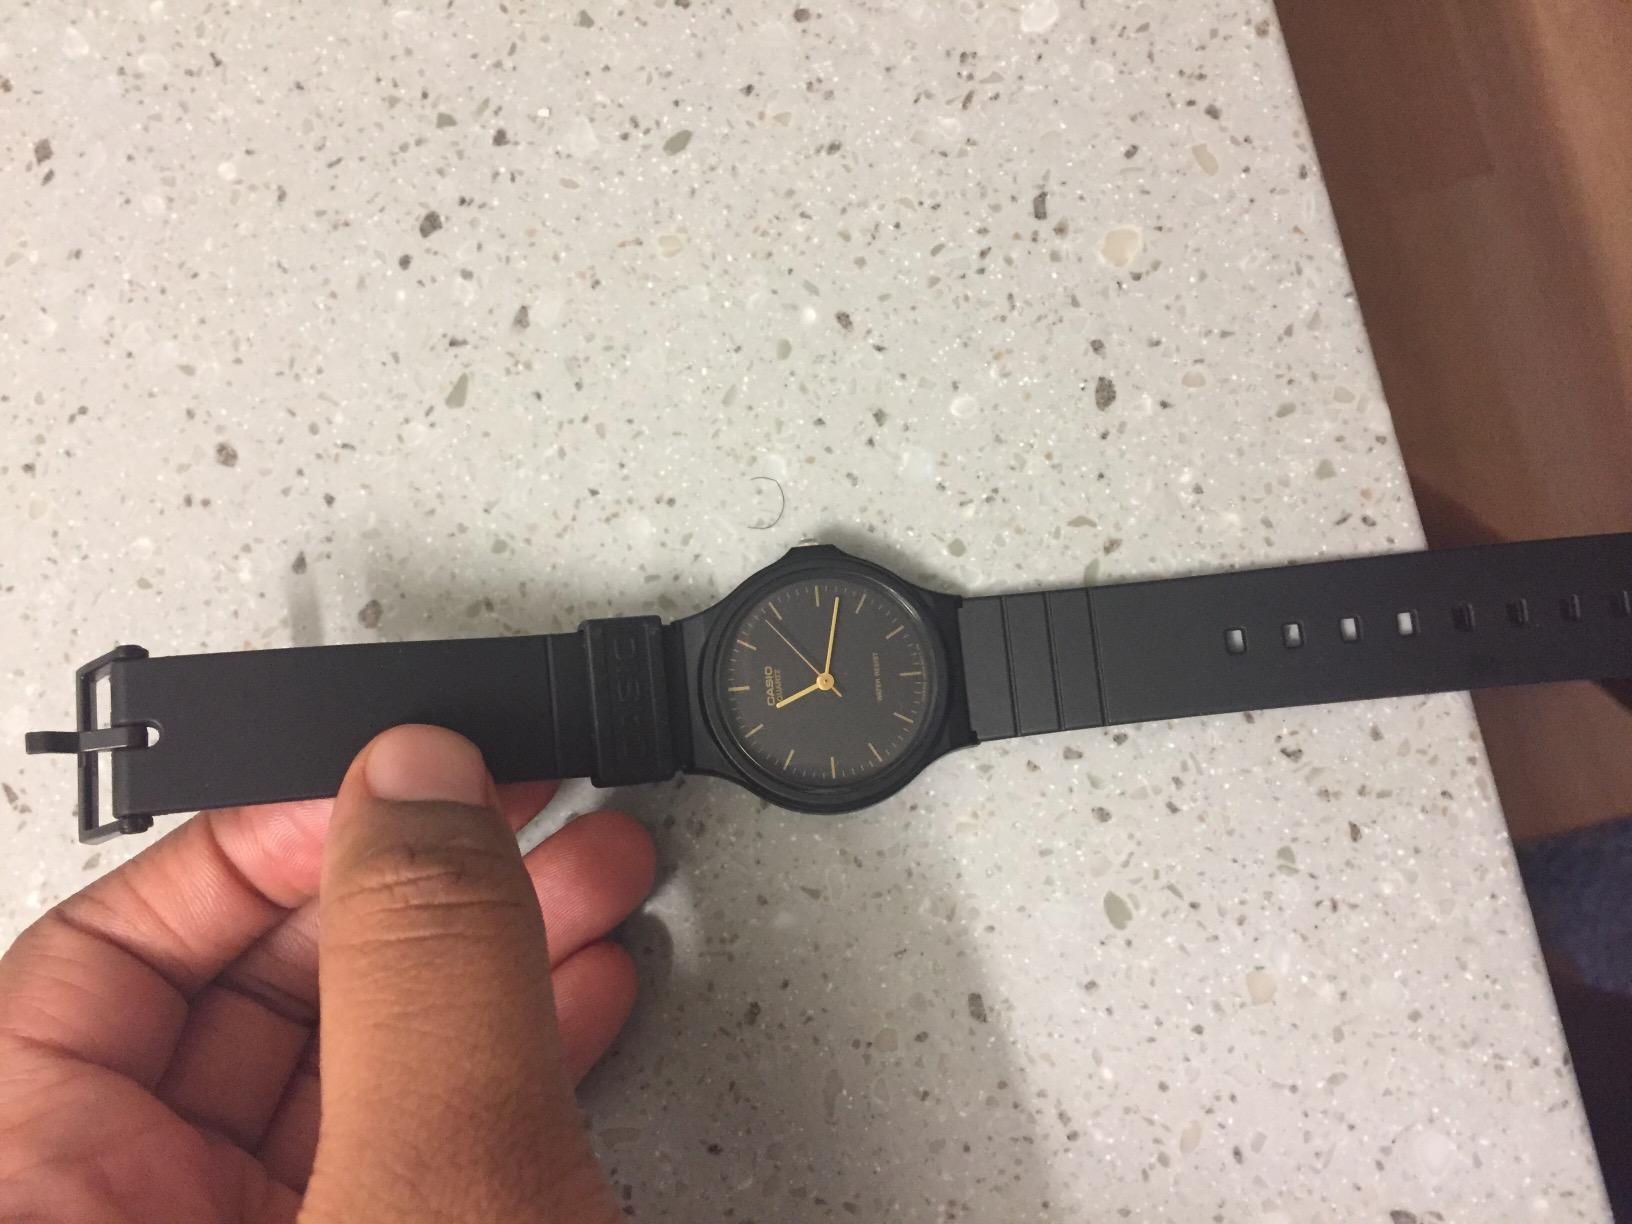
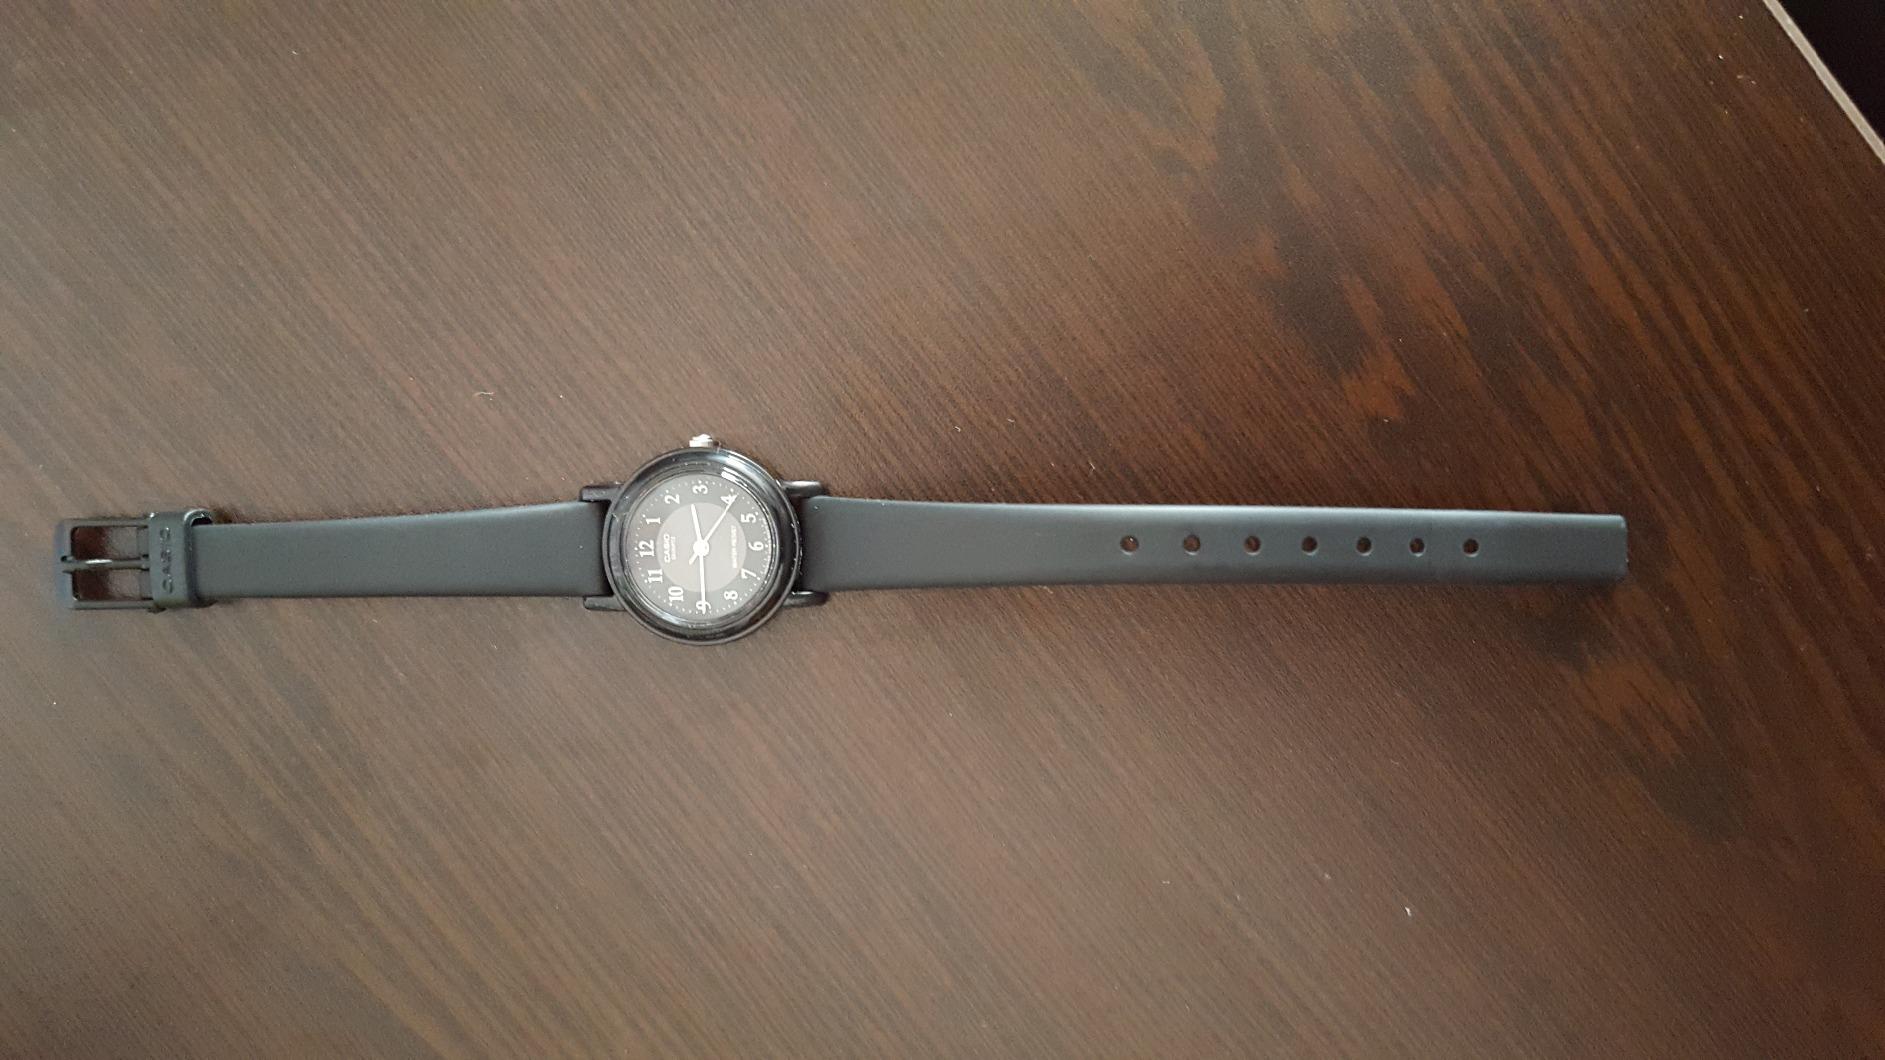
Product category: accessories_watch
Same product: no